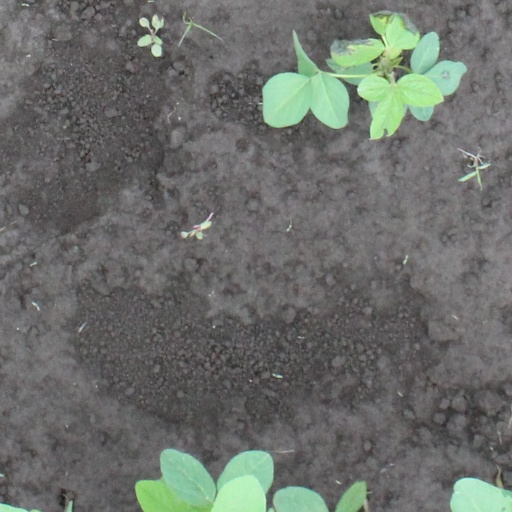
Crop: soybean